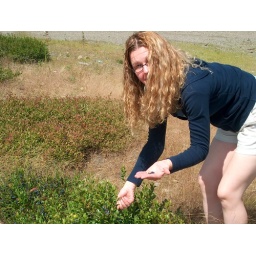
We stopped in this field along the road and found some wild blueberries growing! They were great!